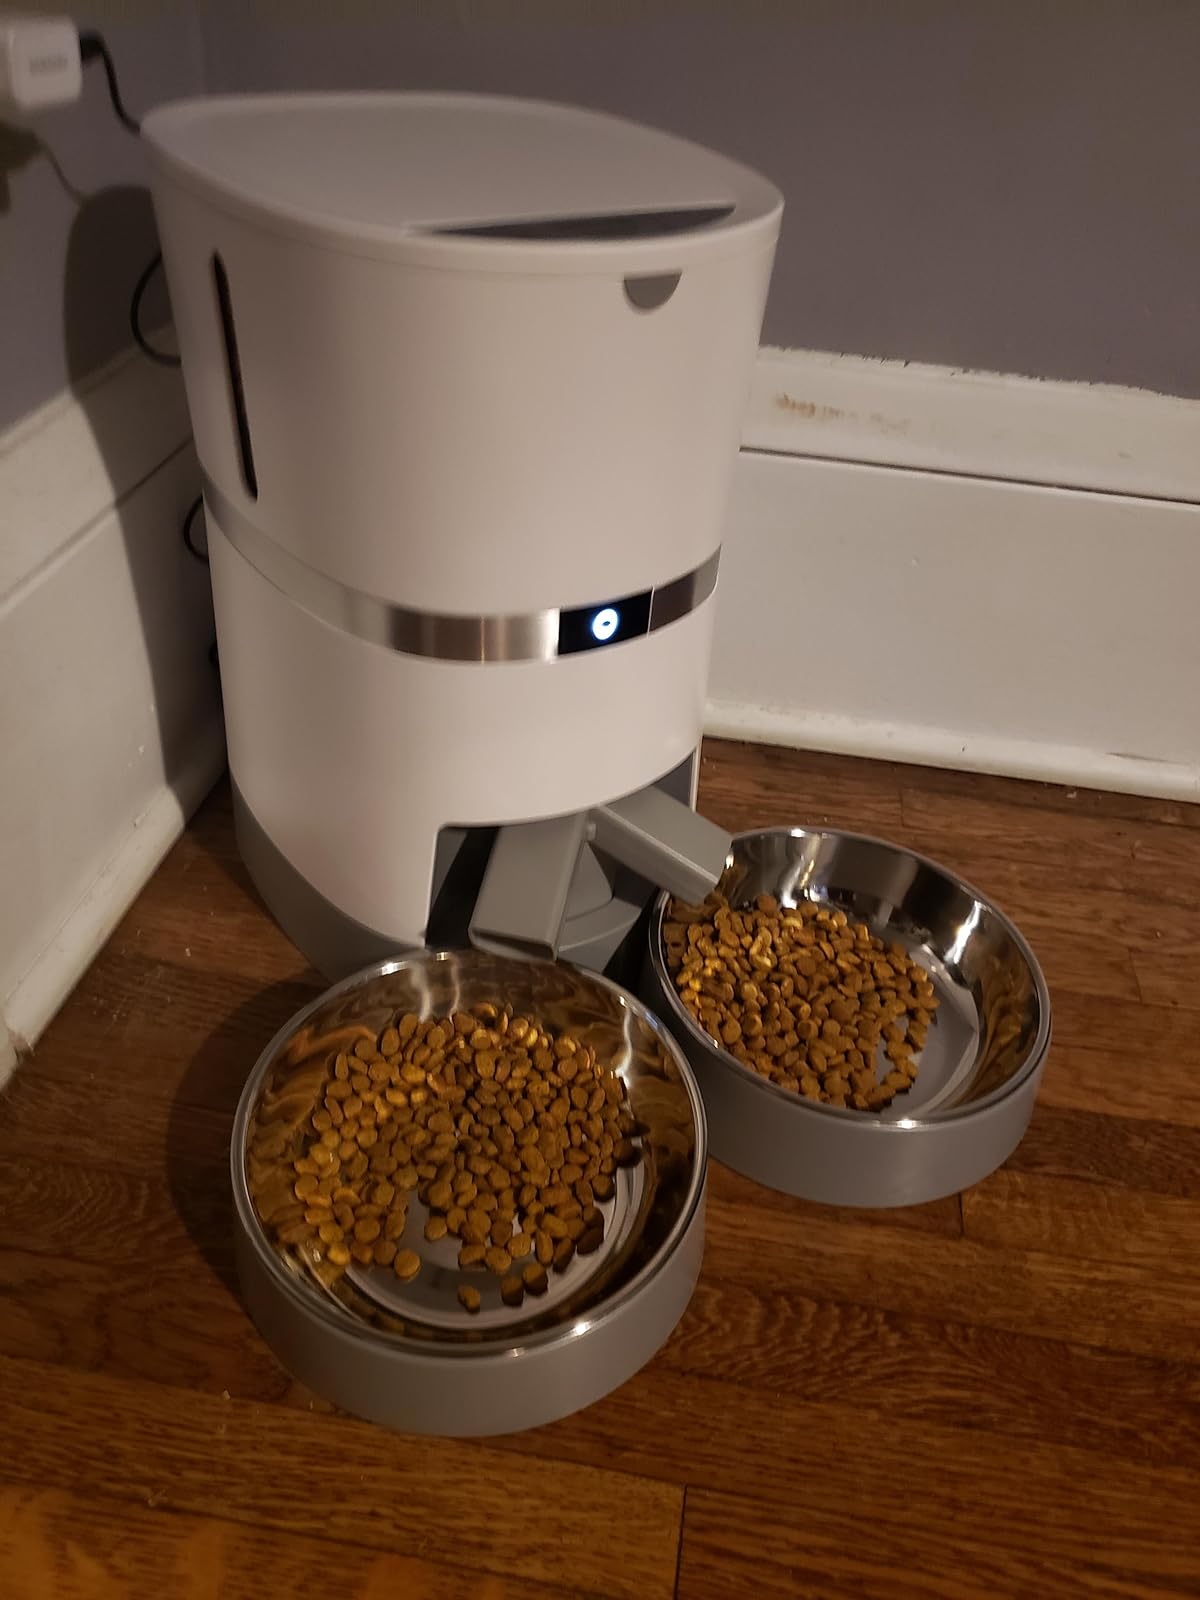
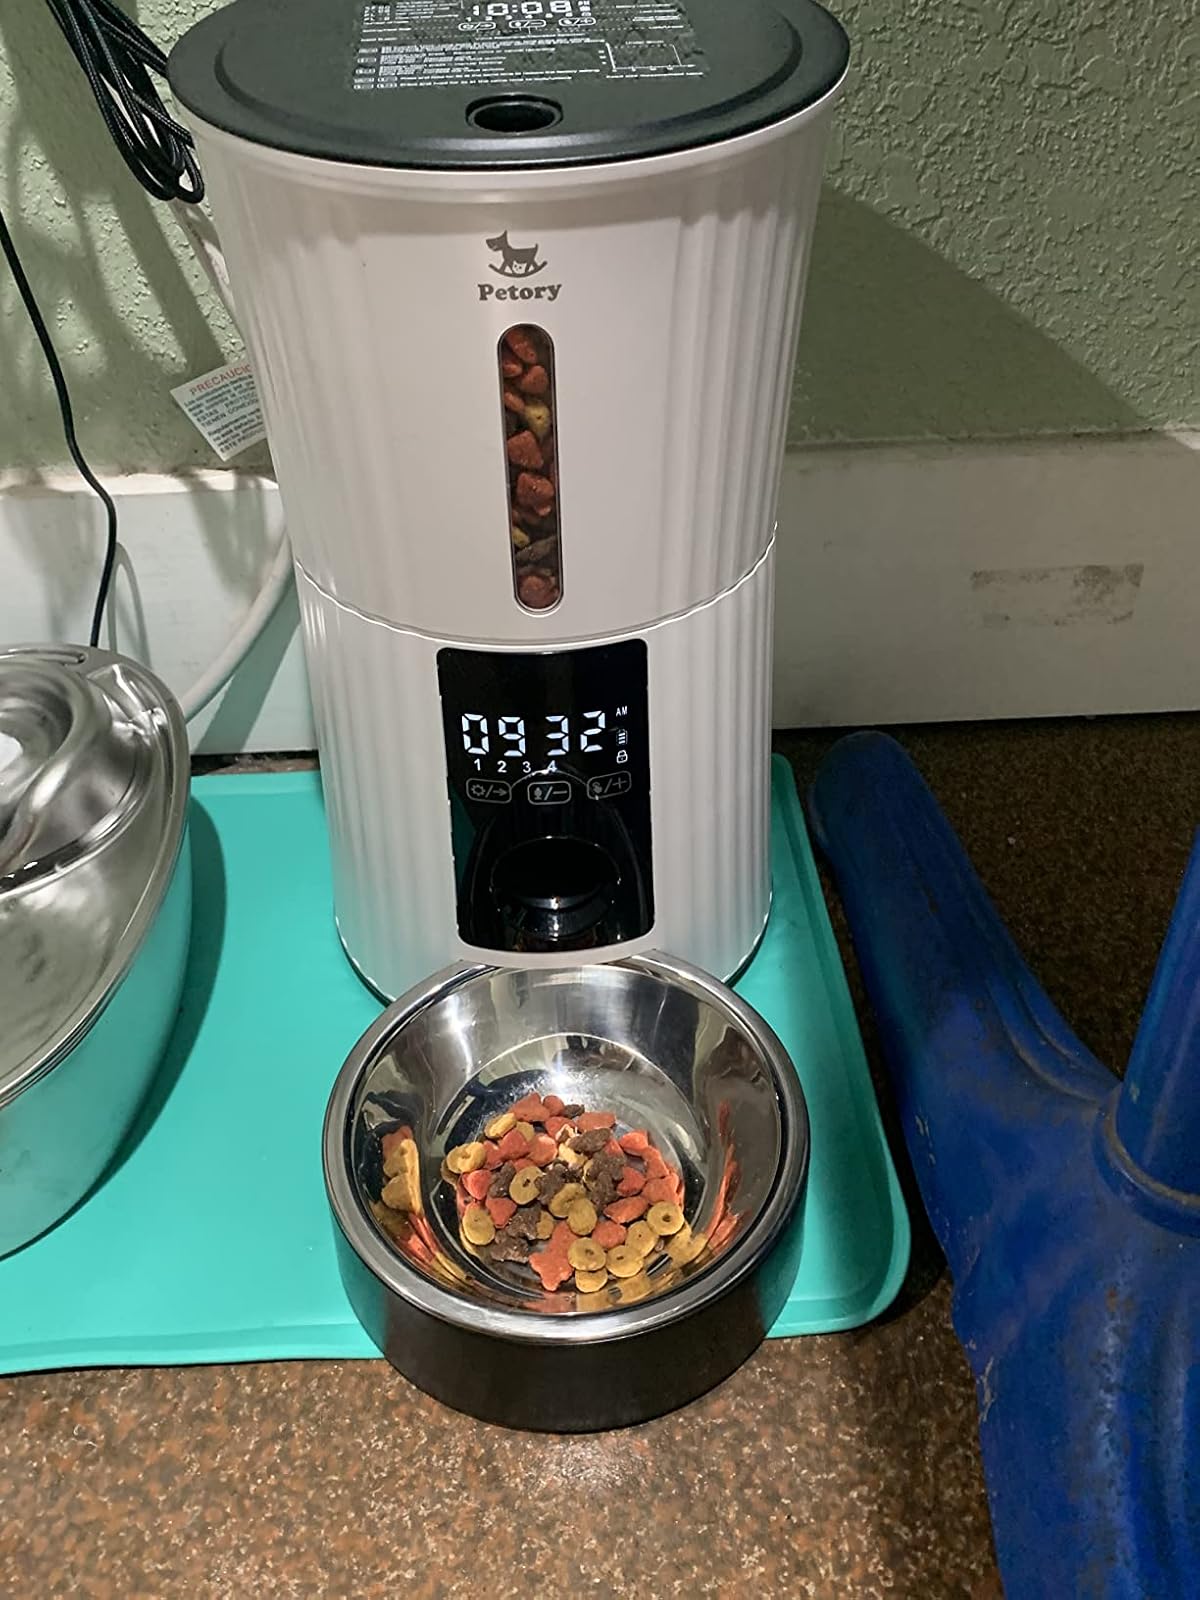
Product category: items_feeder
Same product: no